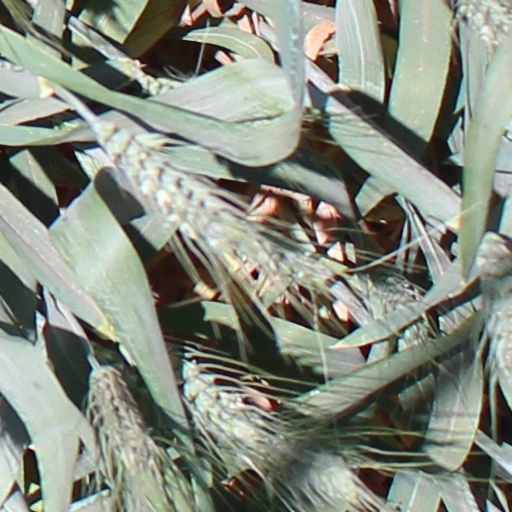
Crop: wheat